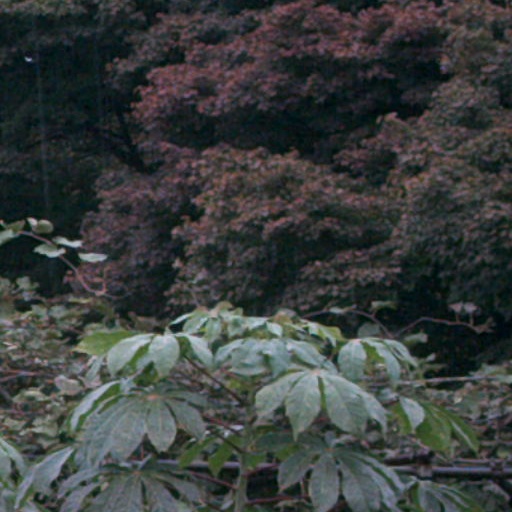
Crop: cassava